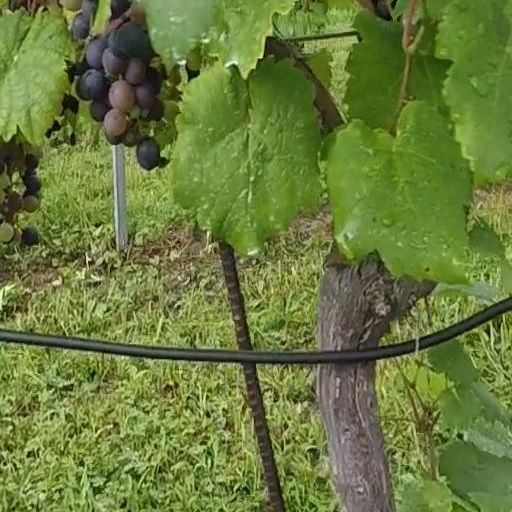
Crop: grape